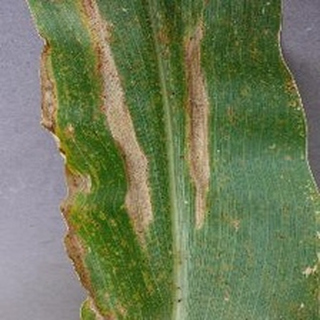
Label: corn_northern_leaf_blight